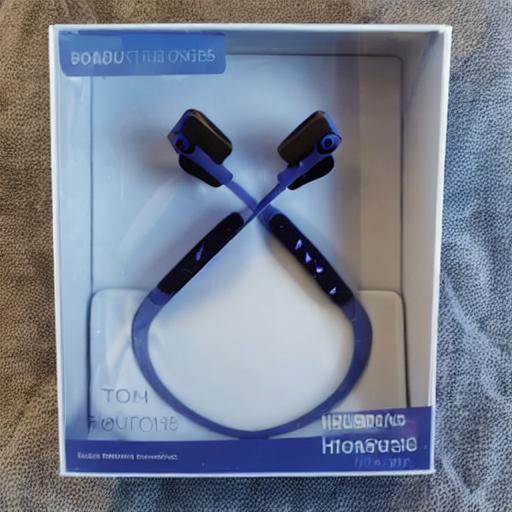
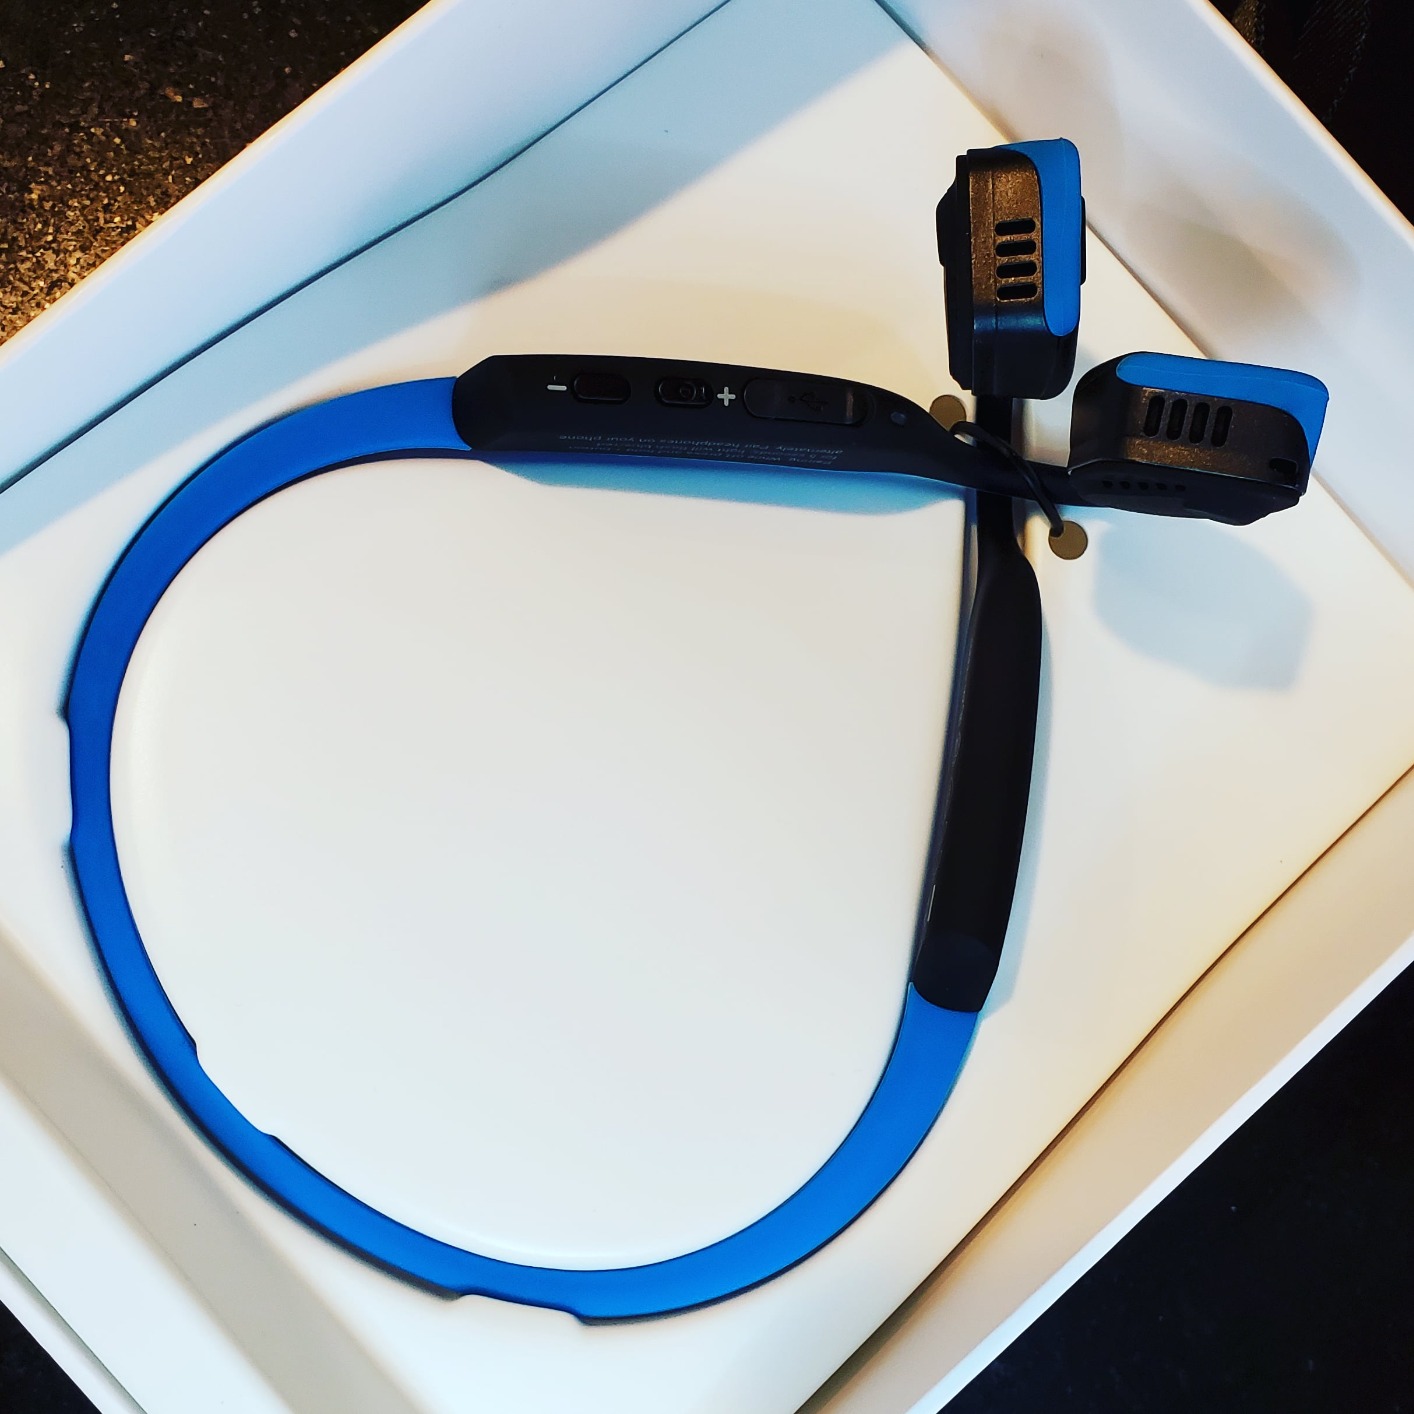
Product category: headphones
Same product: no